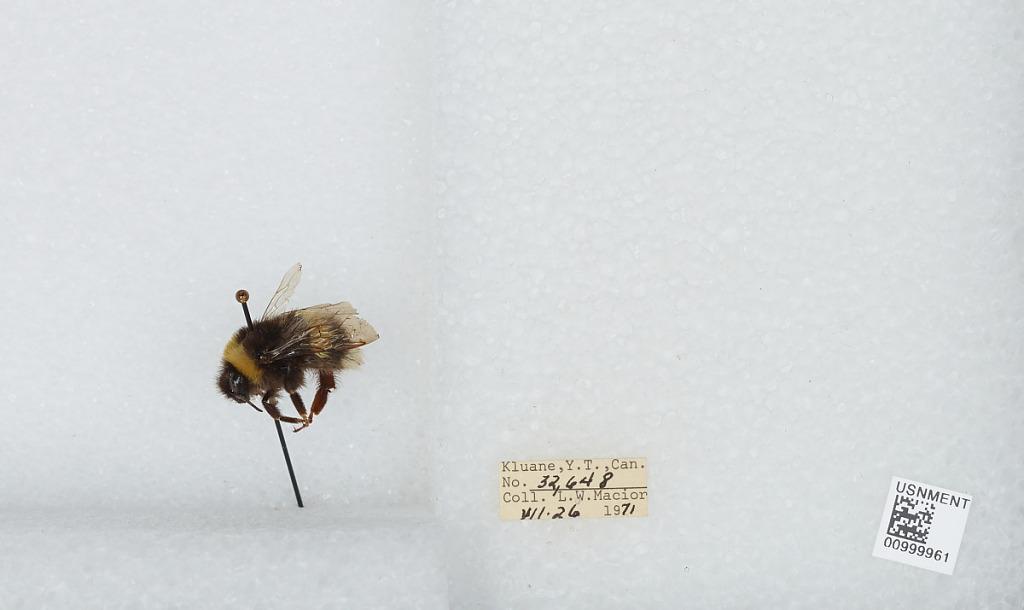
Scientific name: Bombus (Bombus) lucorum (Linnaeus)
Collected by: L. Macior
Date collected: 1971-7-26
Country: Canada
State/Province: Yukon Territory
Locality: Kluane
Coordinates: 60.75, -139.5